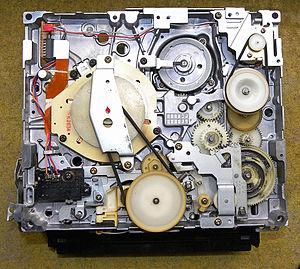
magnétoscope mécanique de lecture
Un magnétoscope est un appareil électronique destiné à l'enregistrement et la relecture d'un signal vidéo et audio, sur une bande magnétique ou vidéocassette. À l'instar du magnétophone dévolu à l'enregistrement sonore, il bénéficie des progrès industriels de l'électronique et des supports magnétiques déjà en vigueur pour l'audio.